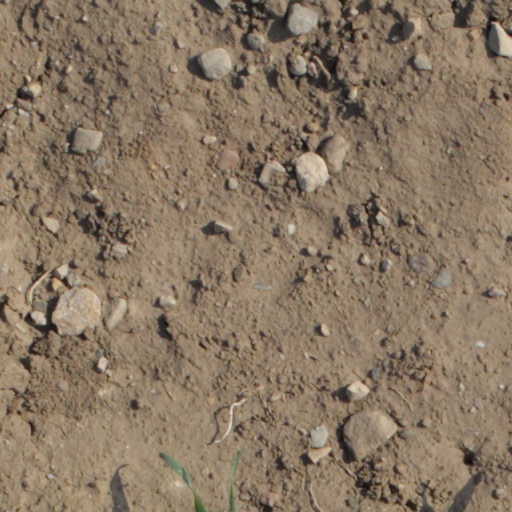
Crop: wheat